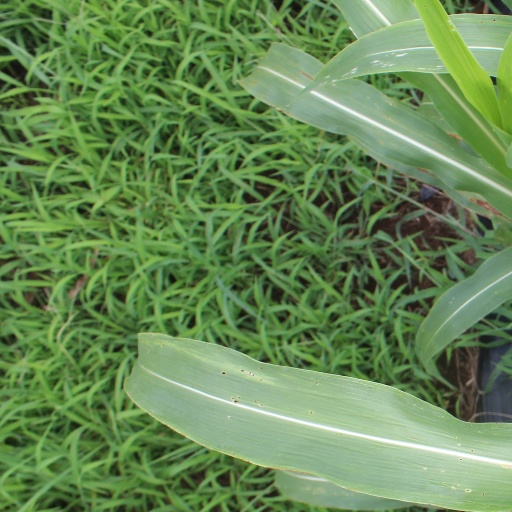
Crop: sorghum